Kanashima Station

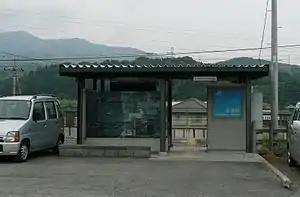
Kanashima Station, May 2009

Kanashima Station is a station on the Agatsuma Line, and is located 5.5 rail kilometers from the terminus of the line at Shibukawa Station.